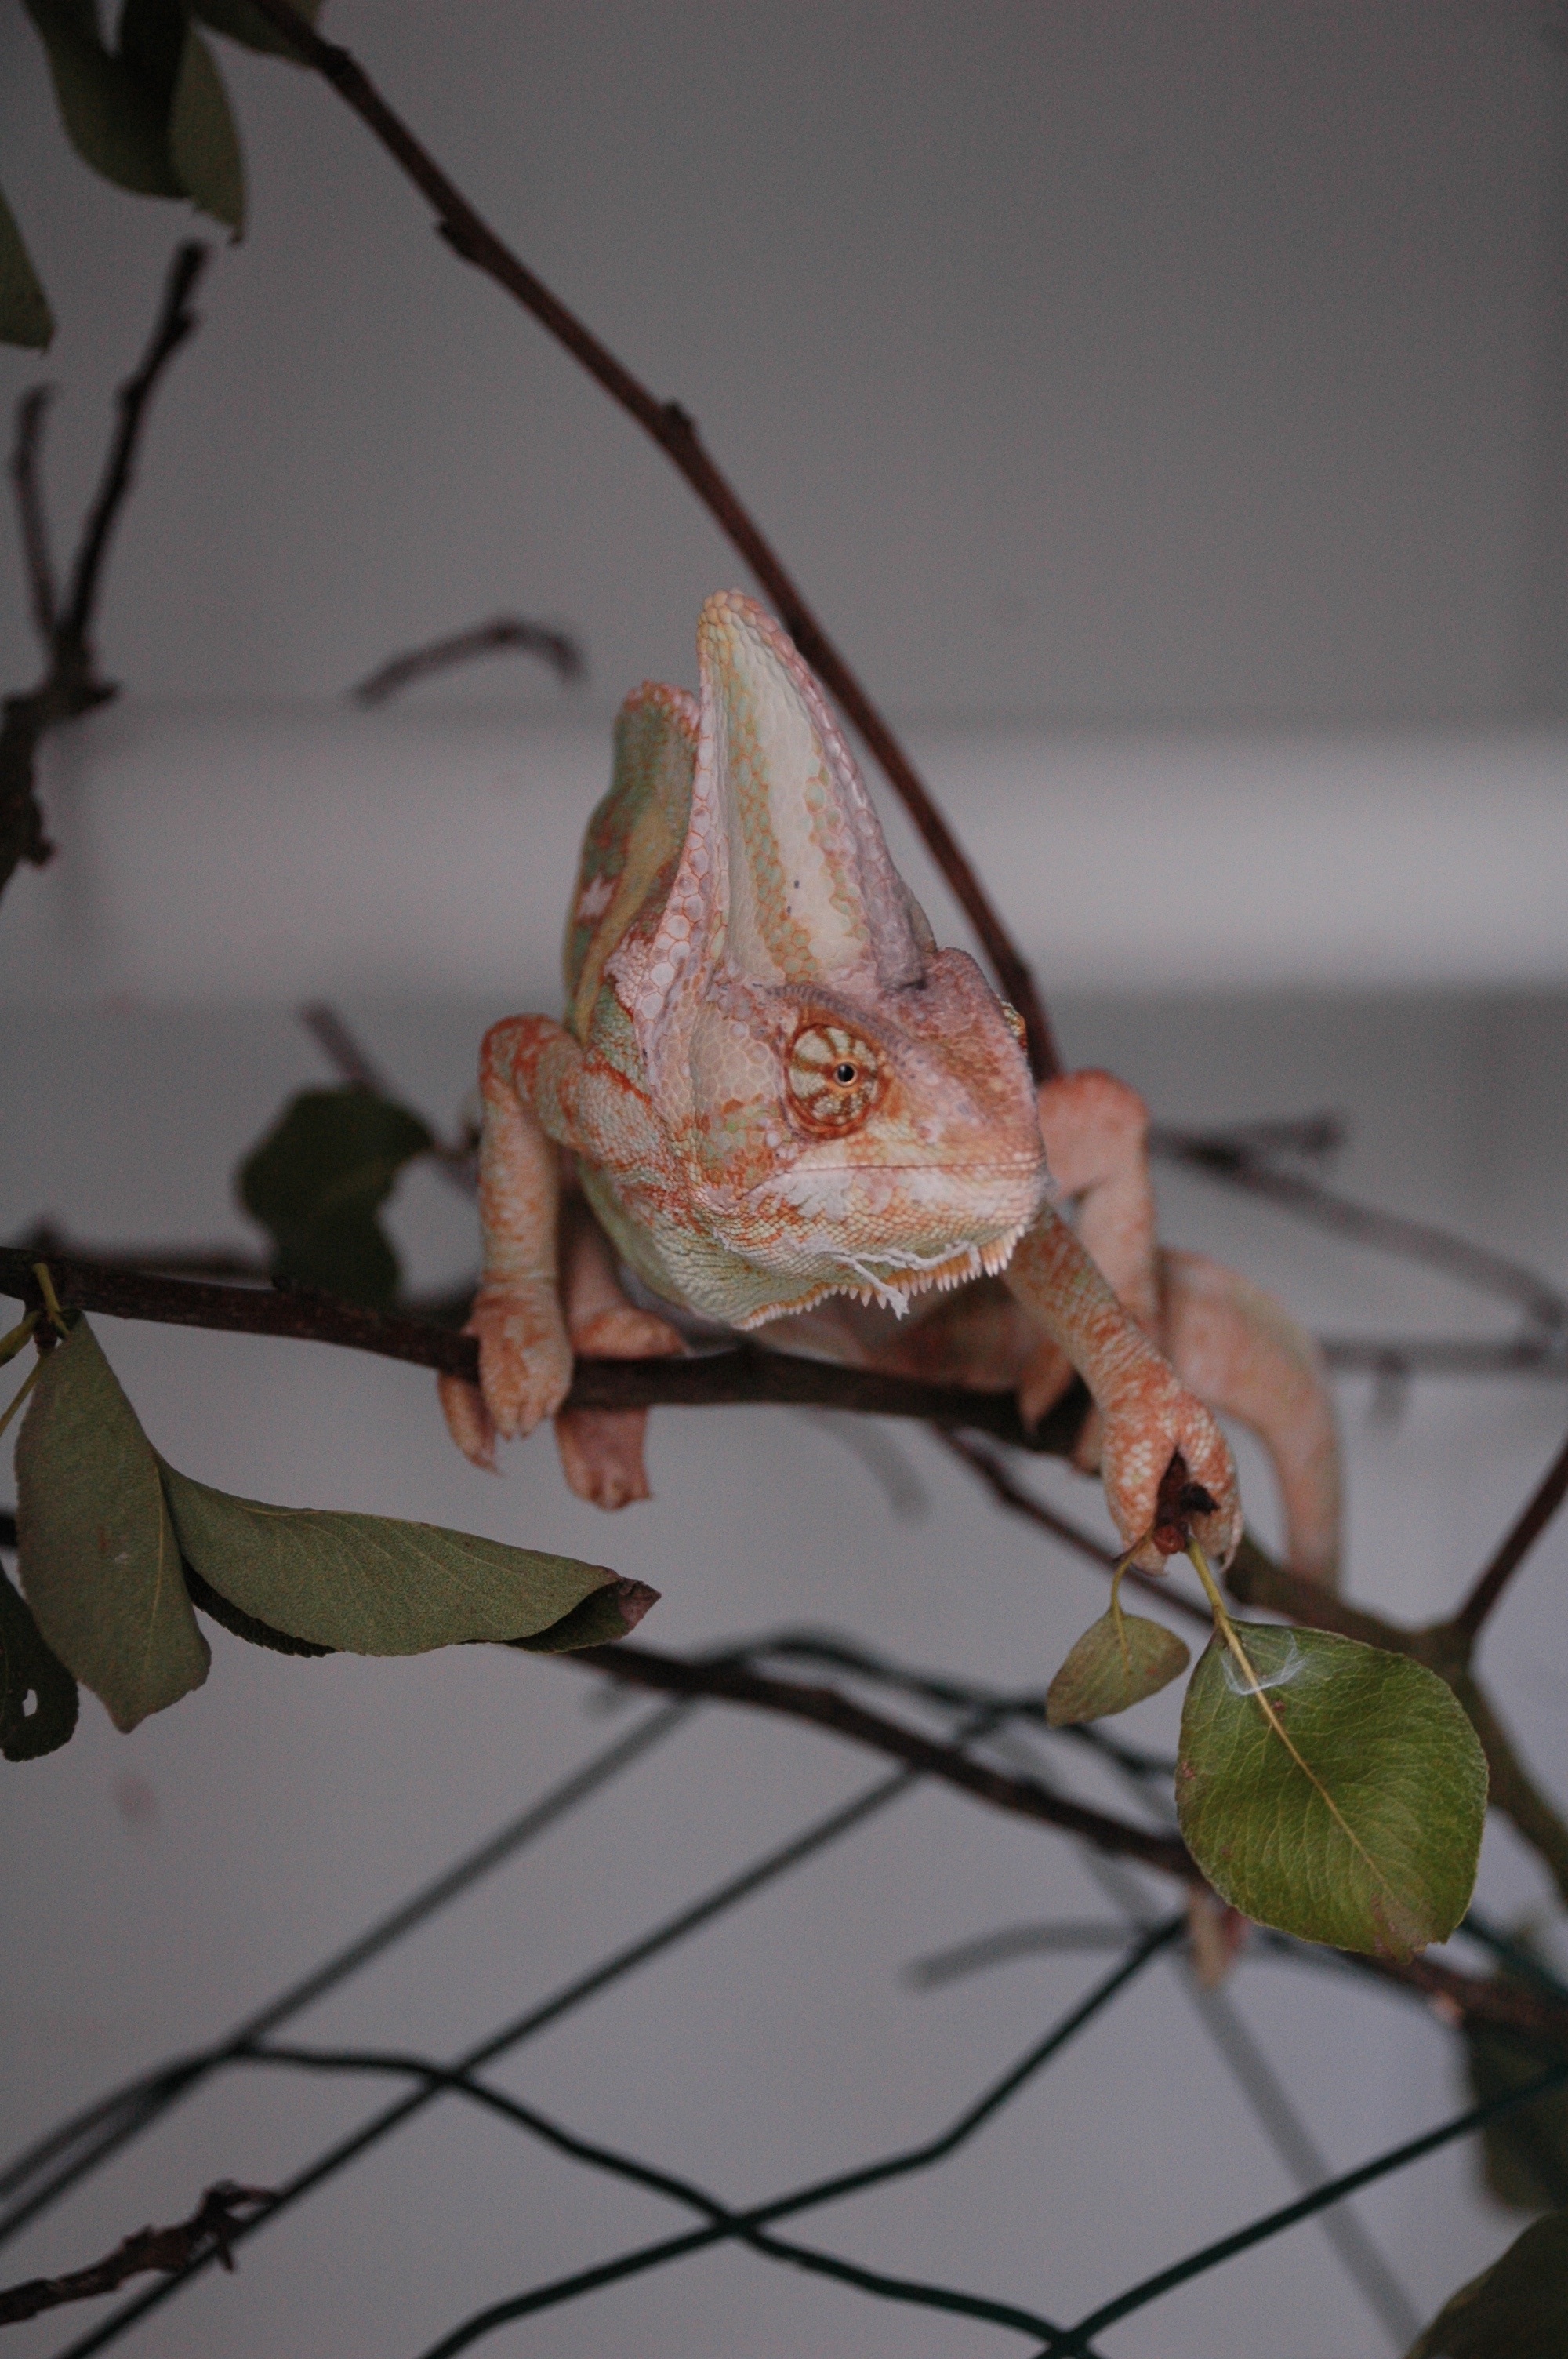
branch, leaf, flower, animal, insect, reptile, fauna, lizard, invertebrate, chameleon, mantis, exotic, macro photography, nac